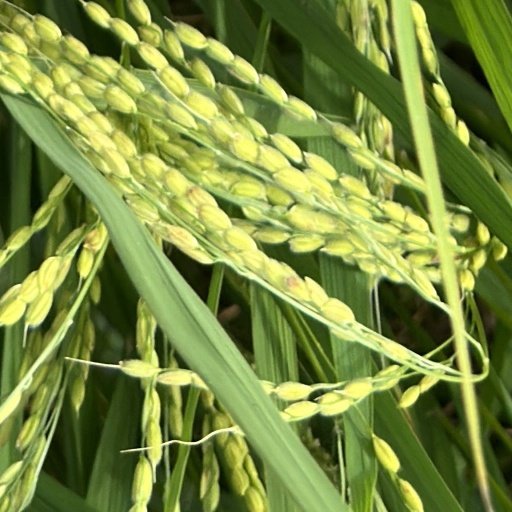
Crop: rice